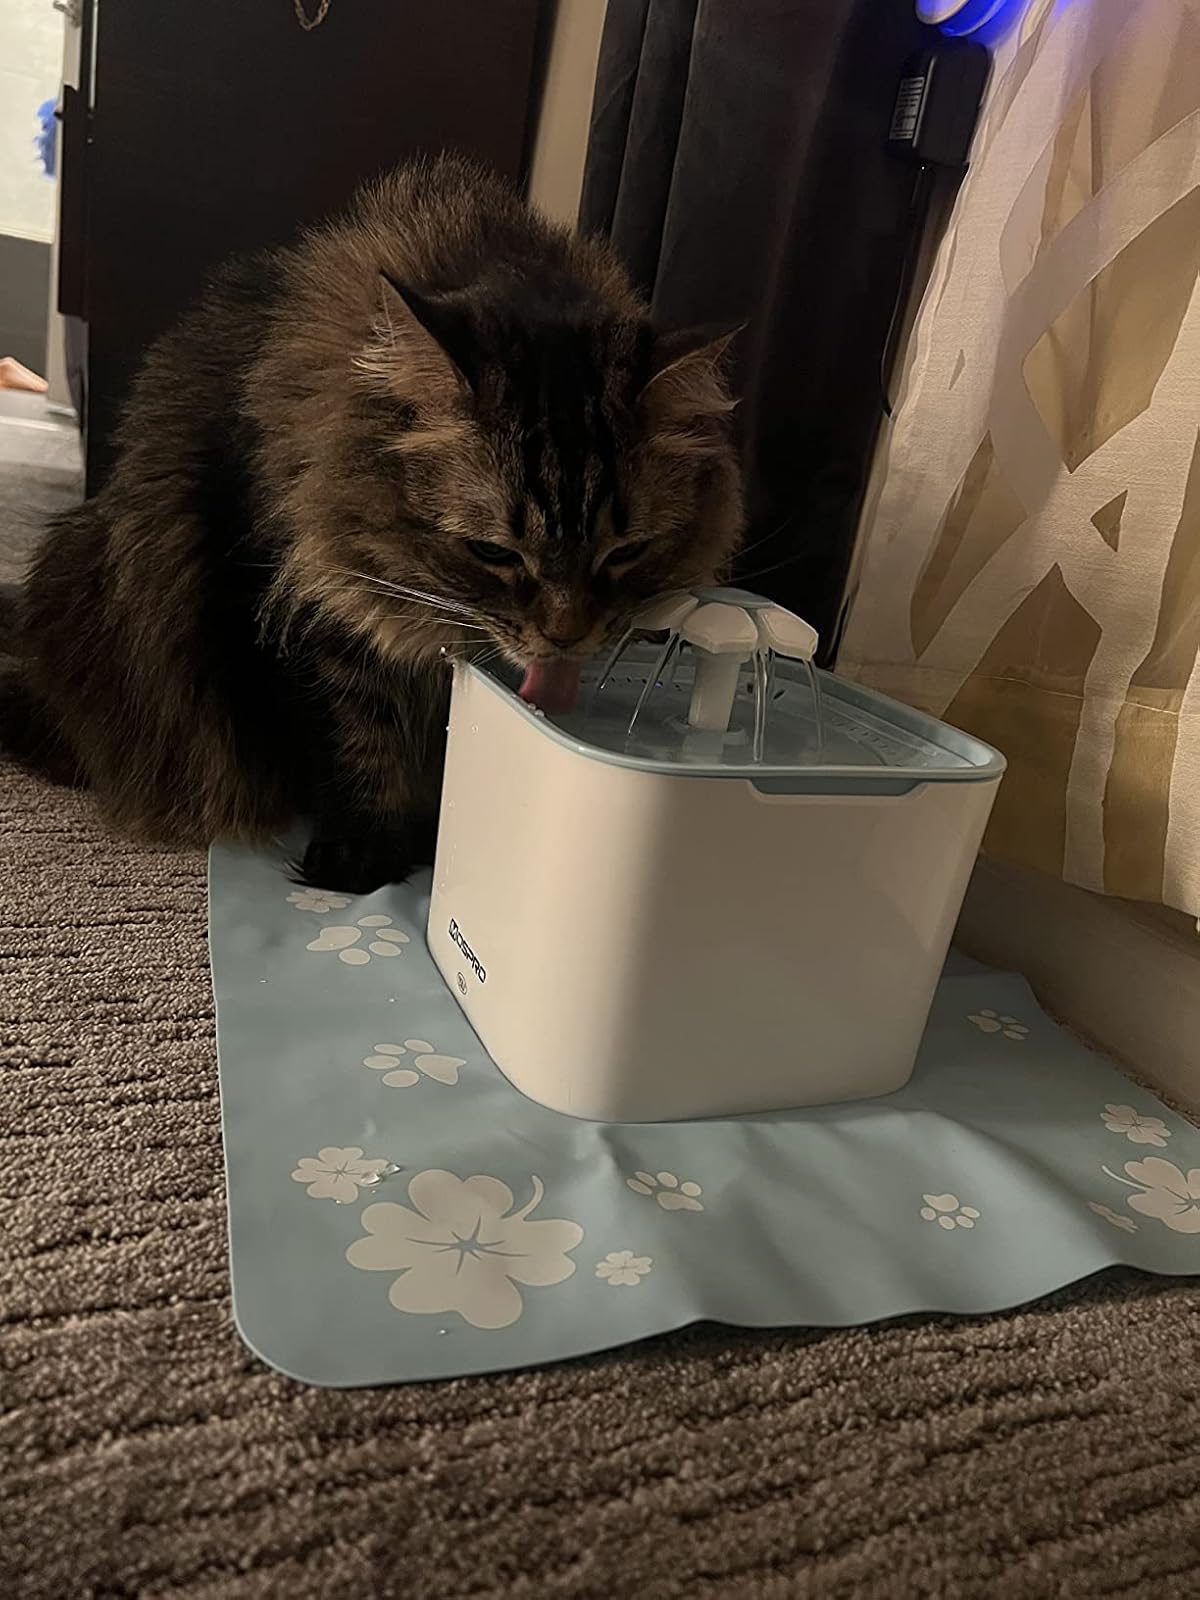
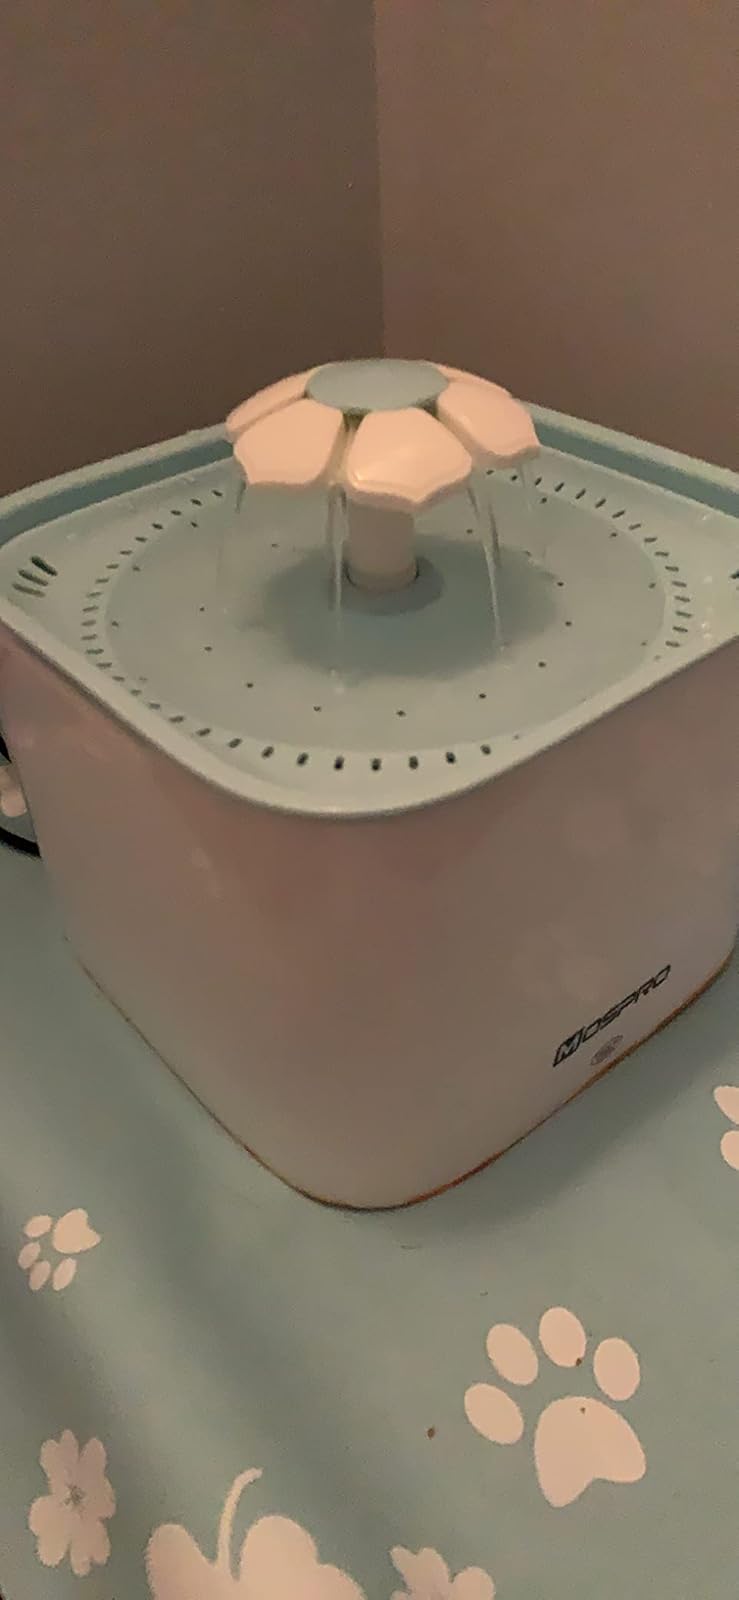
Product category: items_bowl
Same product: yes